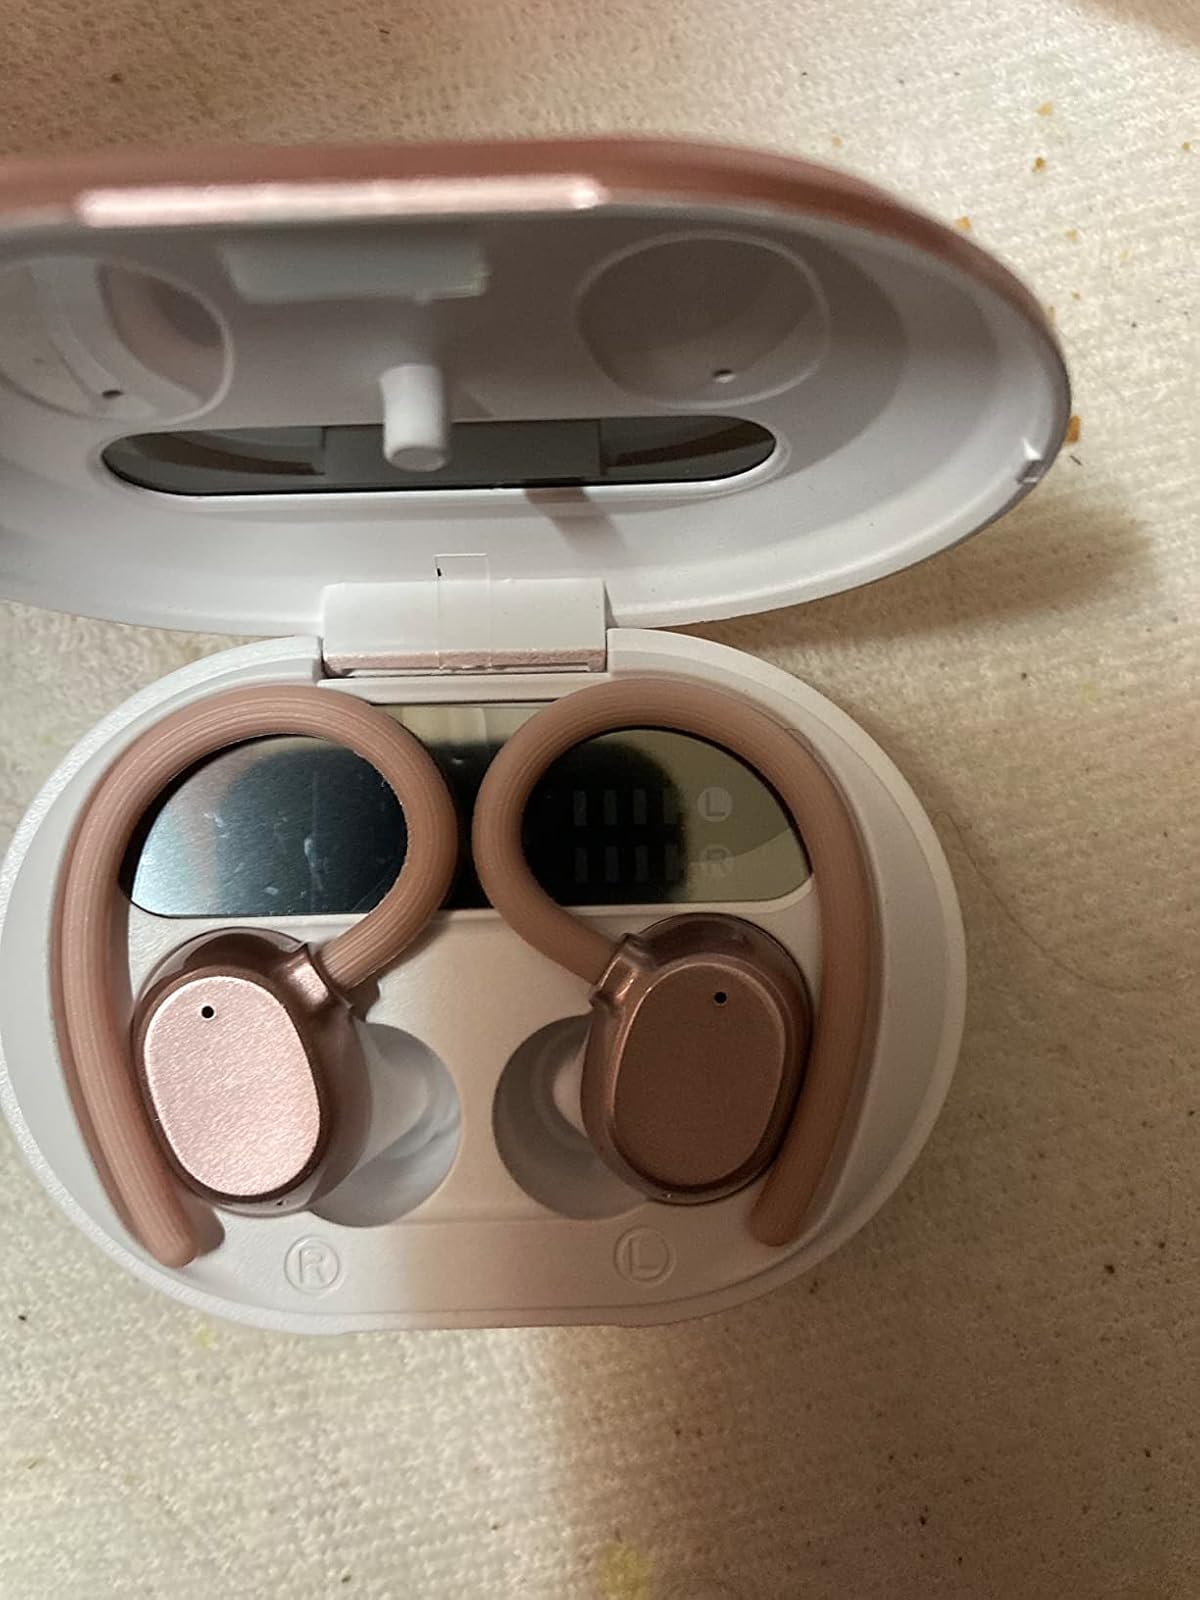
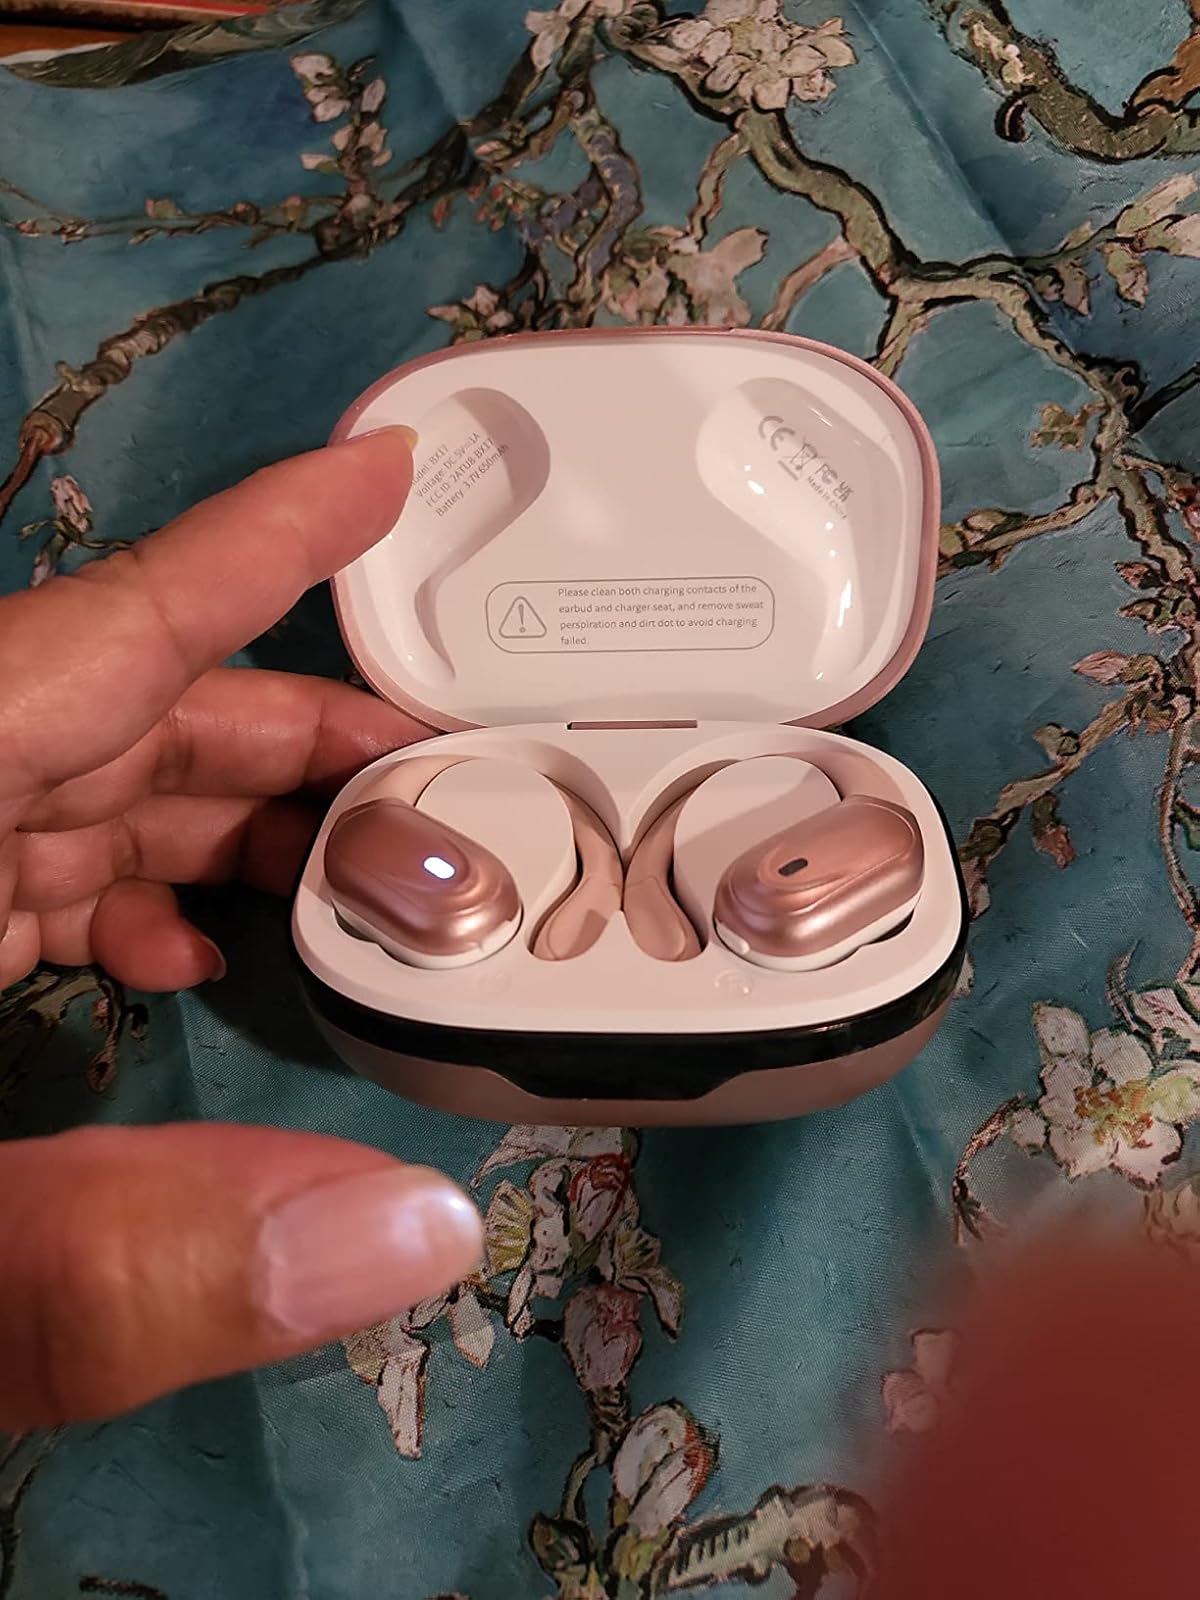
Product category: earbuds
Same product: no